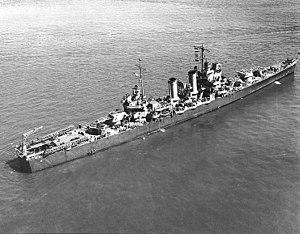
L’USS Philadelphia (CL-41) est un croiseur léger de classe Brooklyn de l'United States Navy. Il est le cinquième navire de la marine américaine à avoir été nommé d'après la ville de Philadelphie, en Pennsylvanie.